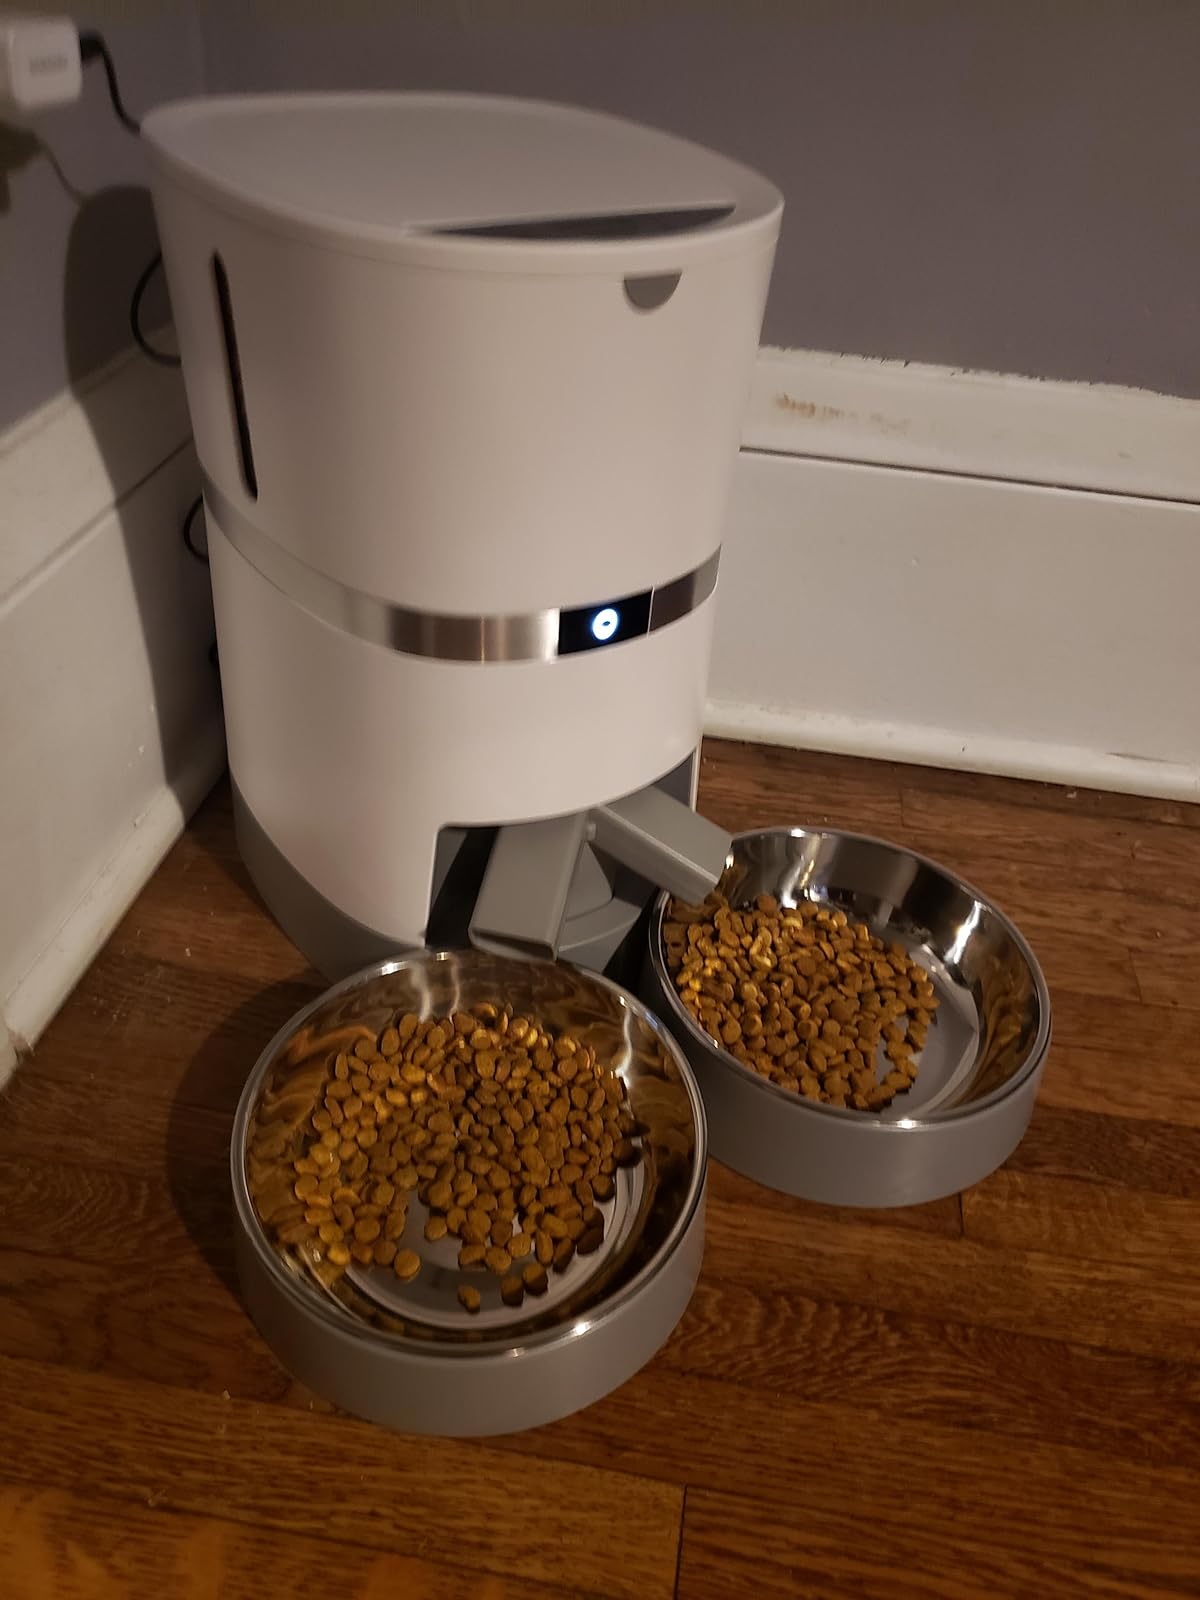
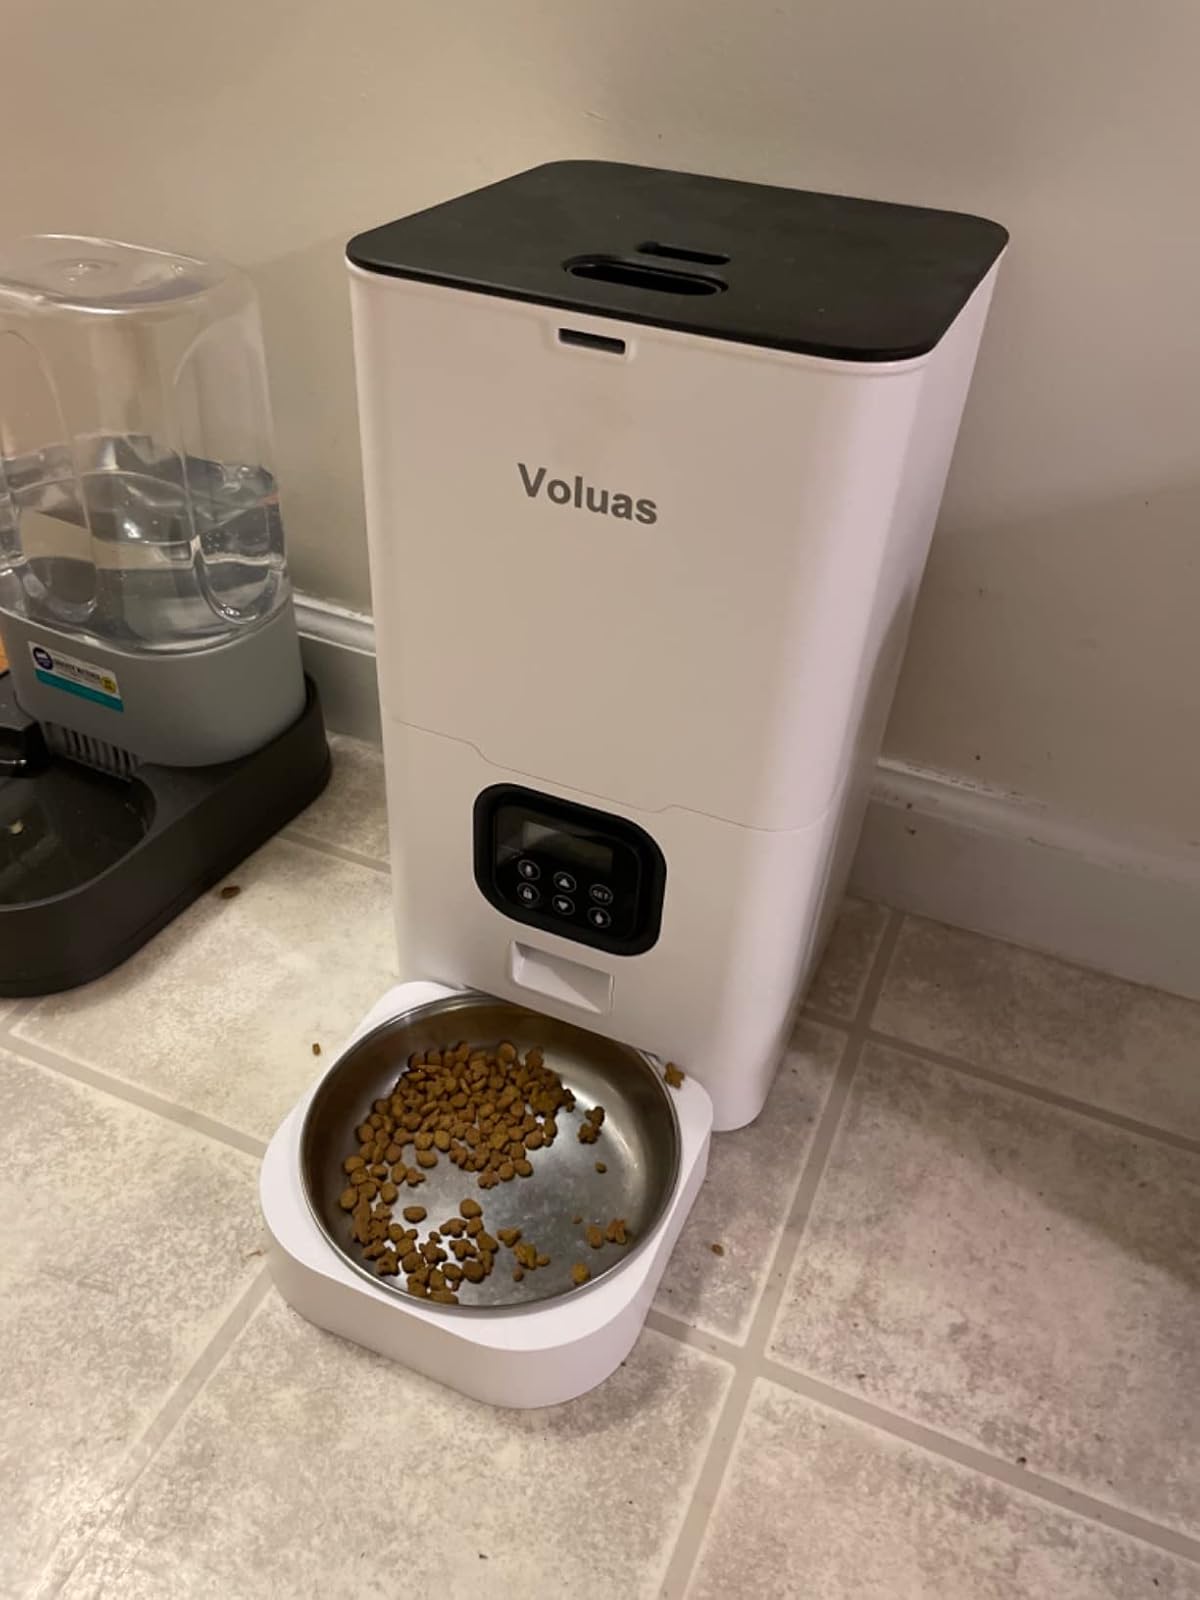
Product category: items_feeder
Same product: no